Arthur Holitscher

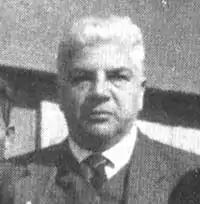
Arthur Holitscher, before 1926

Arthur Holitscher (22 August 1869 – 14 October 1941) was a Hungarian playwright, novelist, essayist and writer on traveling.